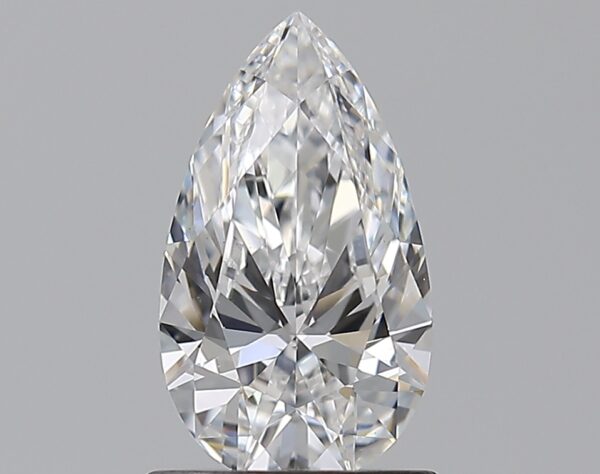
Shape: pear
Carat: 0.9
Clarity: VS2
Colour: D
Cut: EX
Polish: EX
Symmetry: EX
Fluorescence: ST
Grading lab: GIA
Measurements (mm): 9.01 x 5.16 x 3.14